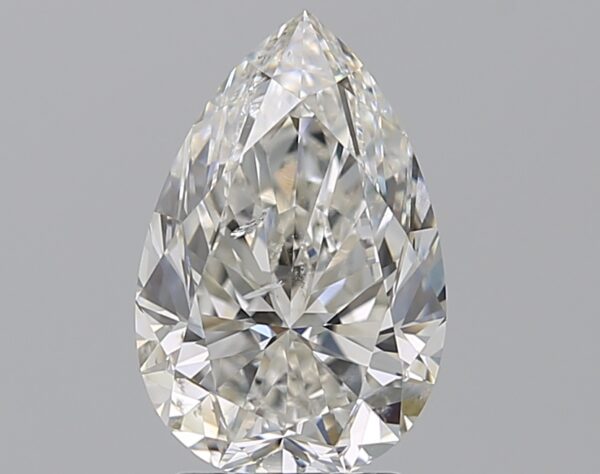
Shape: pear
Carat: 2.51
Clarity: SI2
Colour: H
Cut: EX
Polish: EX
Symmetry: EX
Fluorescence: M
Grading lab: GIA
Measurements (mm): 11.34 x 7.42 x 4.74